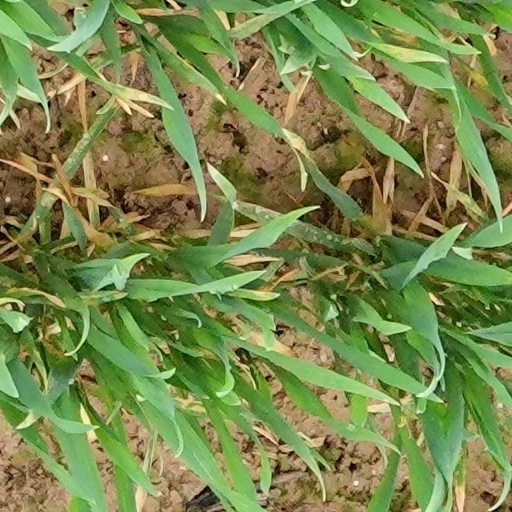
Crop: wheat